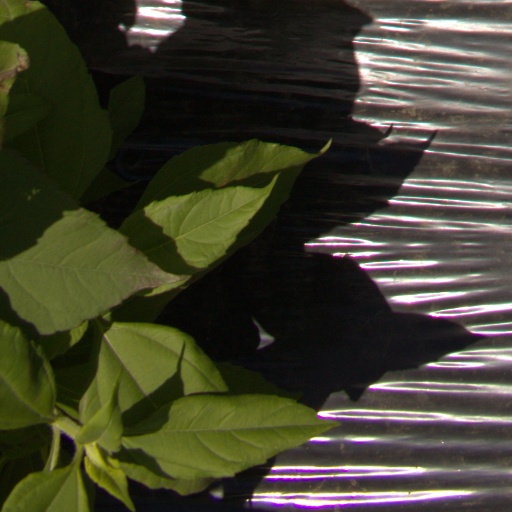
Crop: Jerusalem artichoke